Curti, Campania

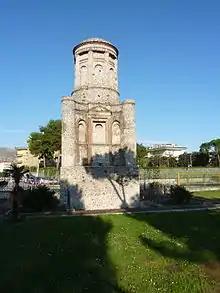
Conocchia monument

The Conocchia is a funerary monument (c. 2nd century AD) that stands on the route of the Appian Way; the name refers to its shape, which resembles a spinner's distaff. According to tradition Flavia Domitilla was buried there; she was a niece of the Roman emperor Vespasian during the Christian persecution by Domitian.